William Wakefield Baum

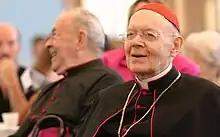
Cardinal William Baum (2005)

William Wakefield Baum (November 21, 1926 – July 23, 2015) was an American Catholic prelate who served as bishop of Springfield-Cape Girardeau in Missouri (1970 to 1973) and archbishop of Washington in the District of Columbia (1973 to 1980). He then served in the Roman Curia as prefect of the Congregation for Catholic Education (1980 to 1990) and the major penitentiary (1990 to 2001).